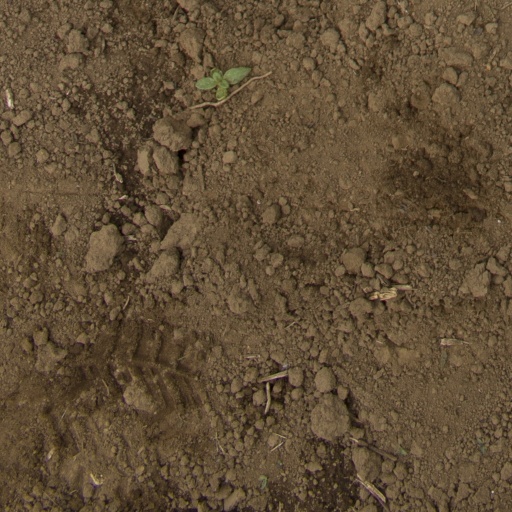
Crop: Jerusalem artichoke